Forman Christian College

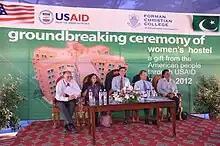
Hope Tower (Female Hostels) Ground Breaking Ceremony

Notable additions on the campus following denationalization include the Armacost Science Building, Hope Tower, Mercy Health Care facility, the Light of Hope Elementary School, and the Media Center. All of these structures signify the institution's commitment to modern education and research.